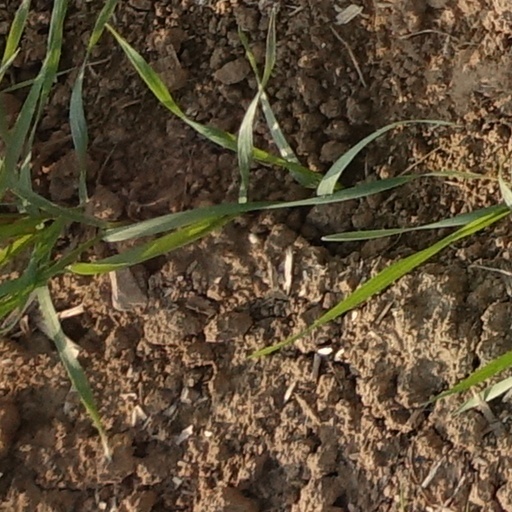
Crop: wheat